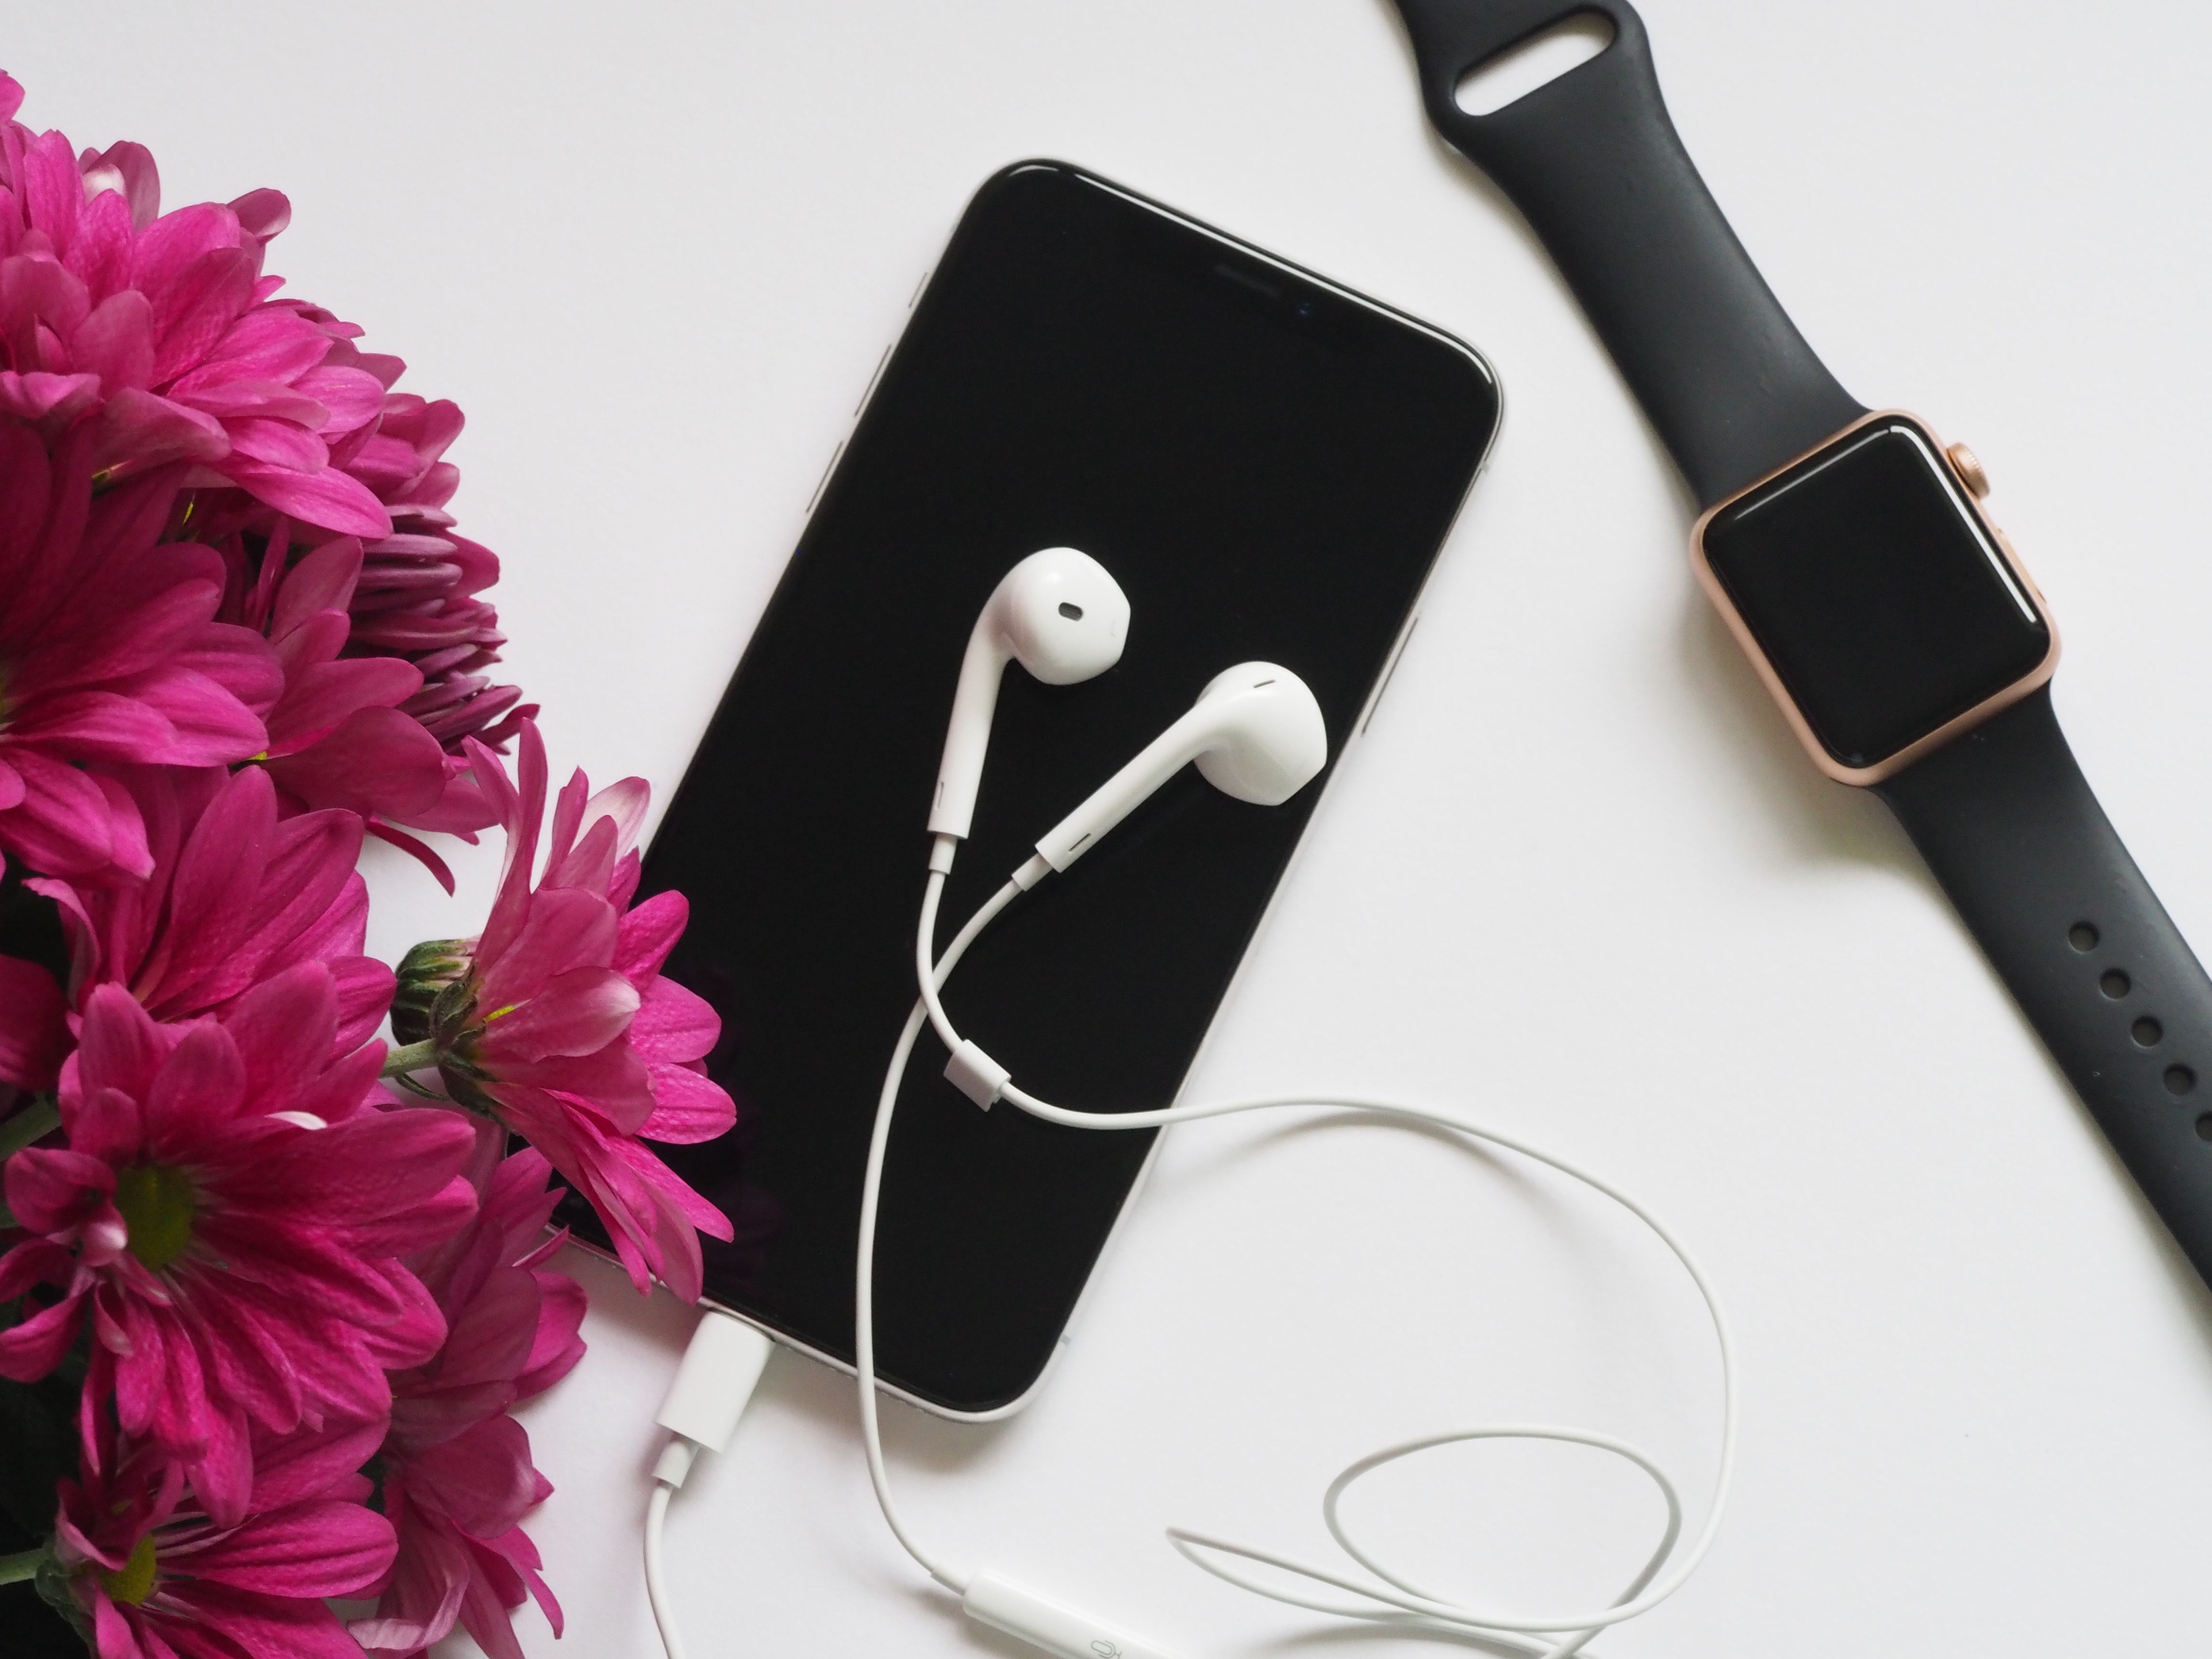
pink, gadget, electronic device, technology, mobile phone, mobile phone accessories, fashion accessory, communication device, plant, portable communications device, magenta